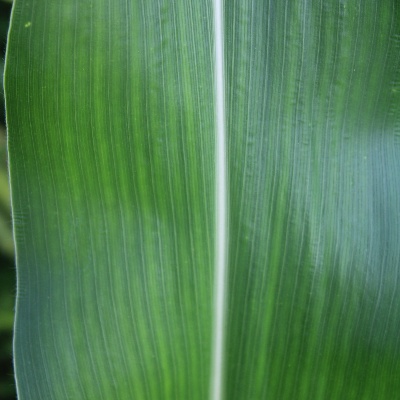
Crop: Maize
Condition: healthy